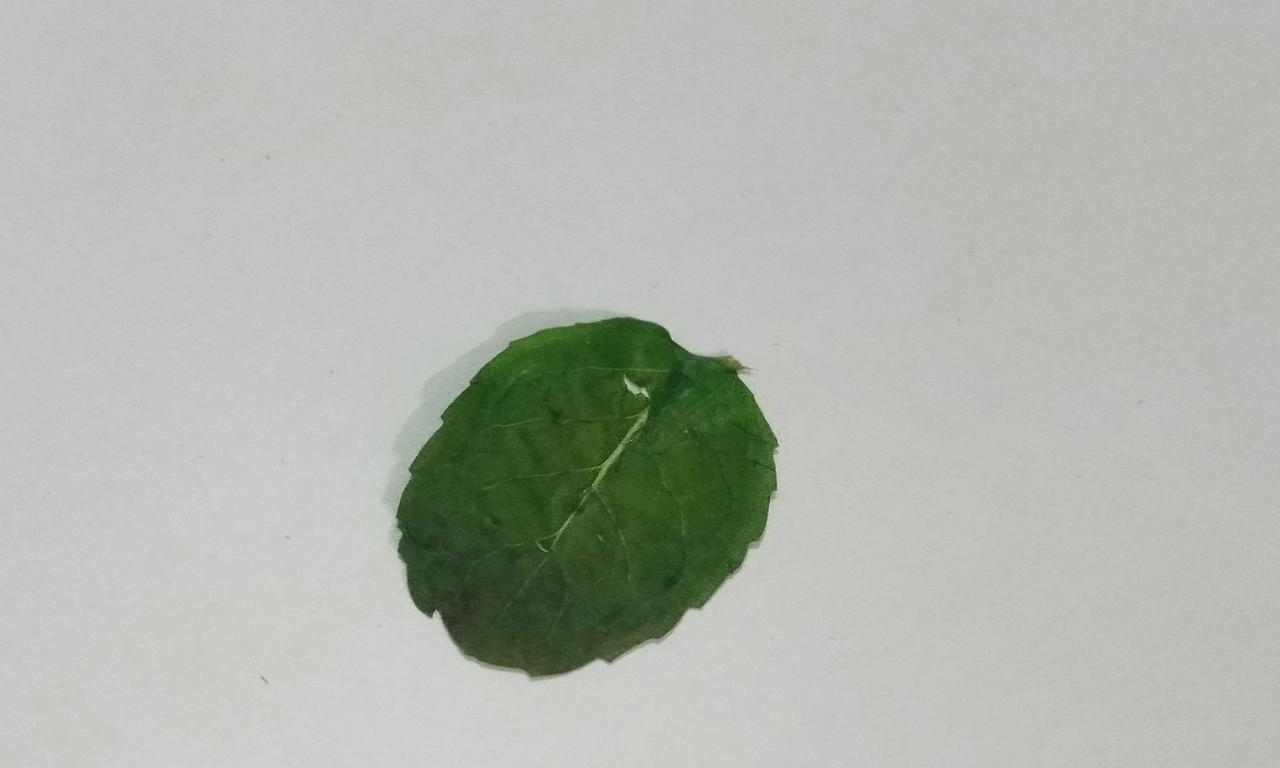
Label: Dried